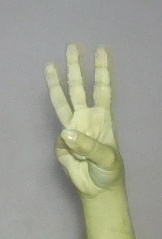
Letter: thaa